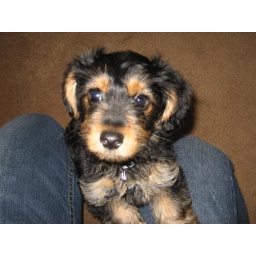
A girl at work's friend brought in her Yorkiepoo. This dog is smaller than my cat!